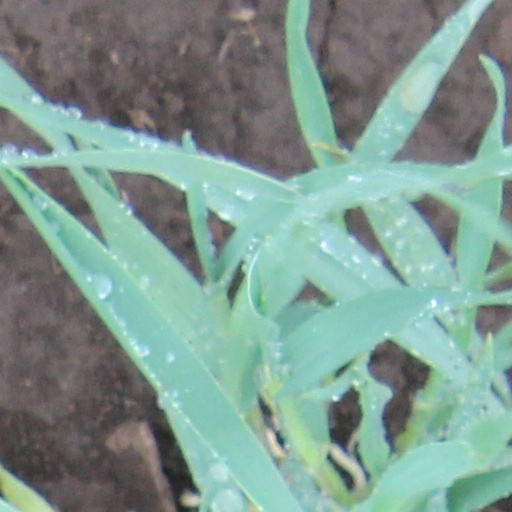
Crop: wheat